War in Darfur

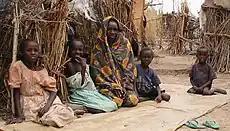
Internally displaced persons' camp

A donors conference in Doha pledged US$3.6 billion to help rebuild Darfur. The conference was criticised in the region that the Sudan Liberation Army (Minni Minnawi) rebels had taken. According to the group's Hussein Minnawi, Ashma village and another town close to the South Darfur capital of Nyala were taken by the SLA.